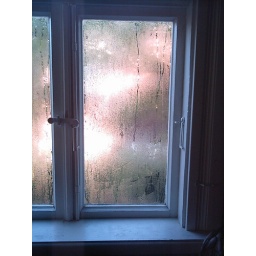
The window is white, here looks like blue ... maybe was in blue mood ...